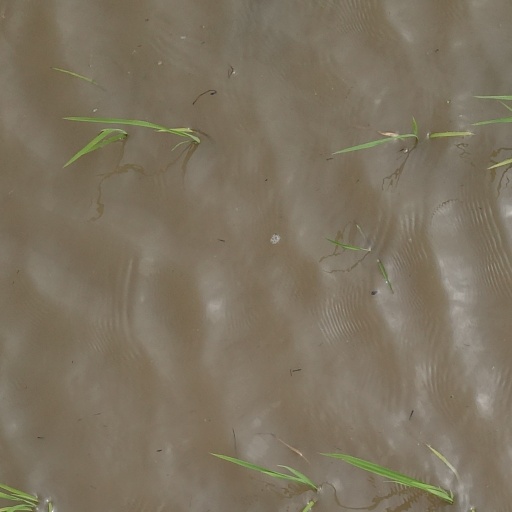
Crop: rice